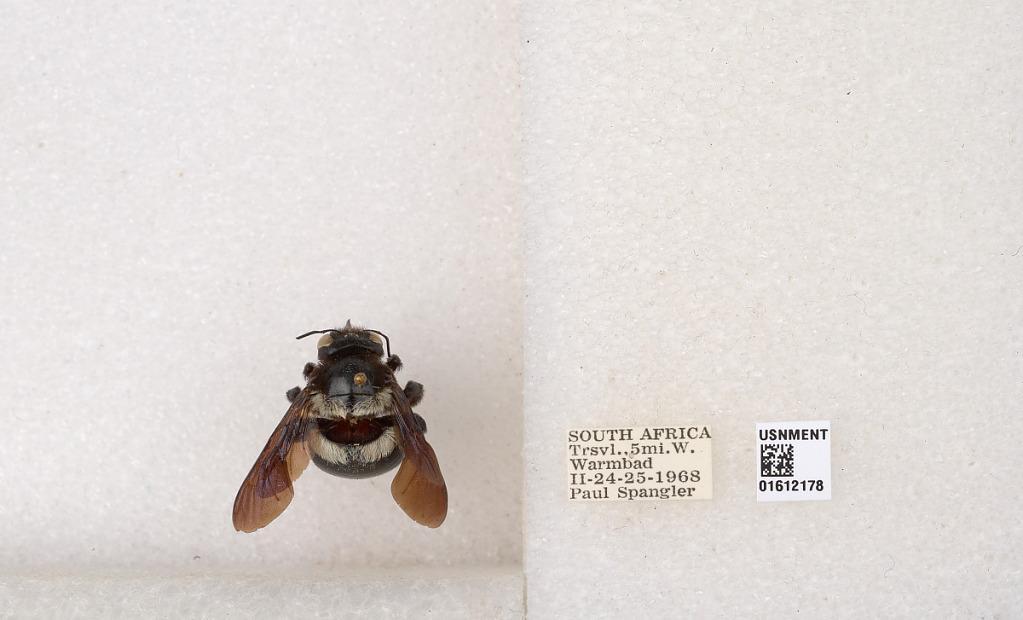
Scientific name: Xylocopa
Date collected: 1968-2-24
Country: South Africa
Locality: Trsvl., 5 mi. W. Warmbad